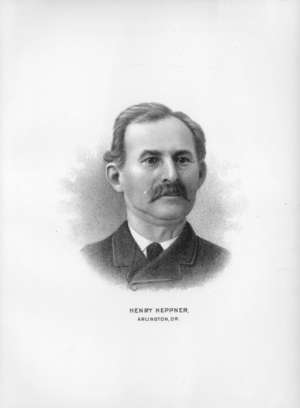
Henry Heppner. Énuméré à partir d'Arlington, Oregon en 1889 Volume 2 de la 2 publication «Histoire du Pacifique Nord-Ouest: l'Oregon et Washington: embrasser un compte des découvertes originales sur la côte du Pacifique de l'Amérique du Nord et une description de la conquête, du règlement et de la subjugation de Le territoire original de l'Oregon